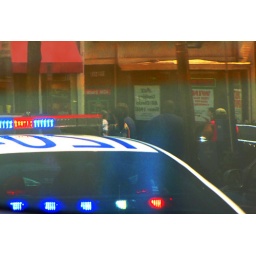
Reflection of a police car in a window on U St.